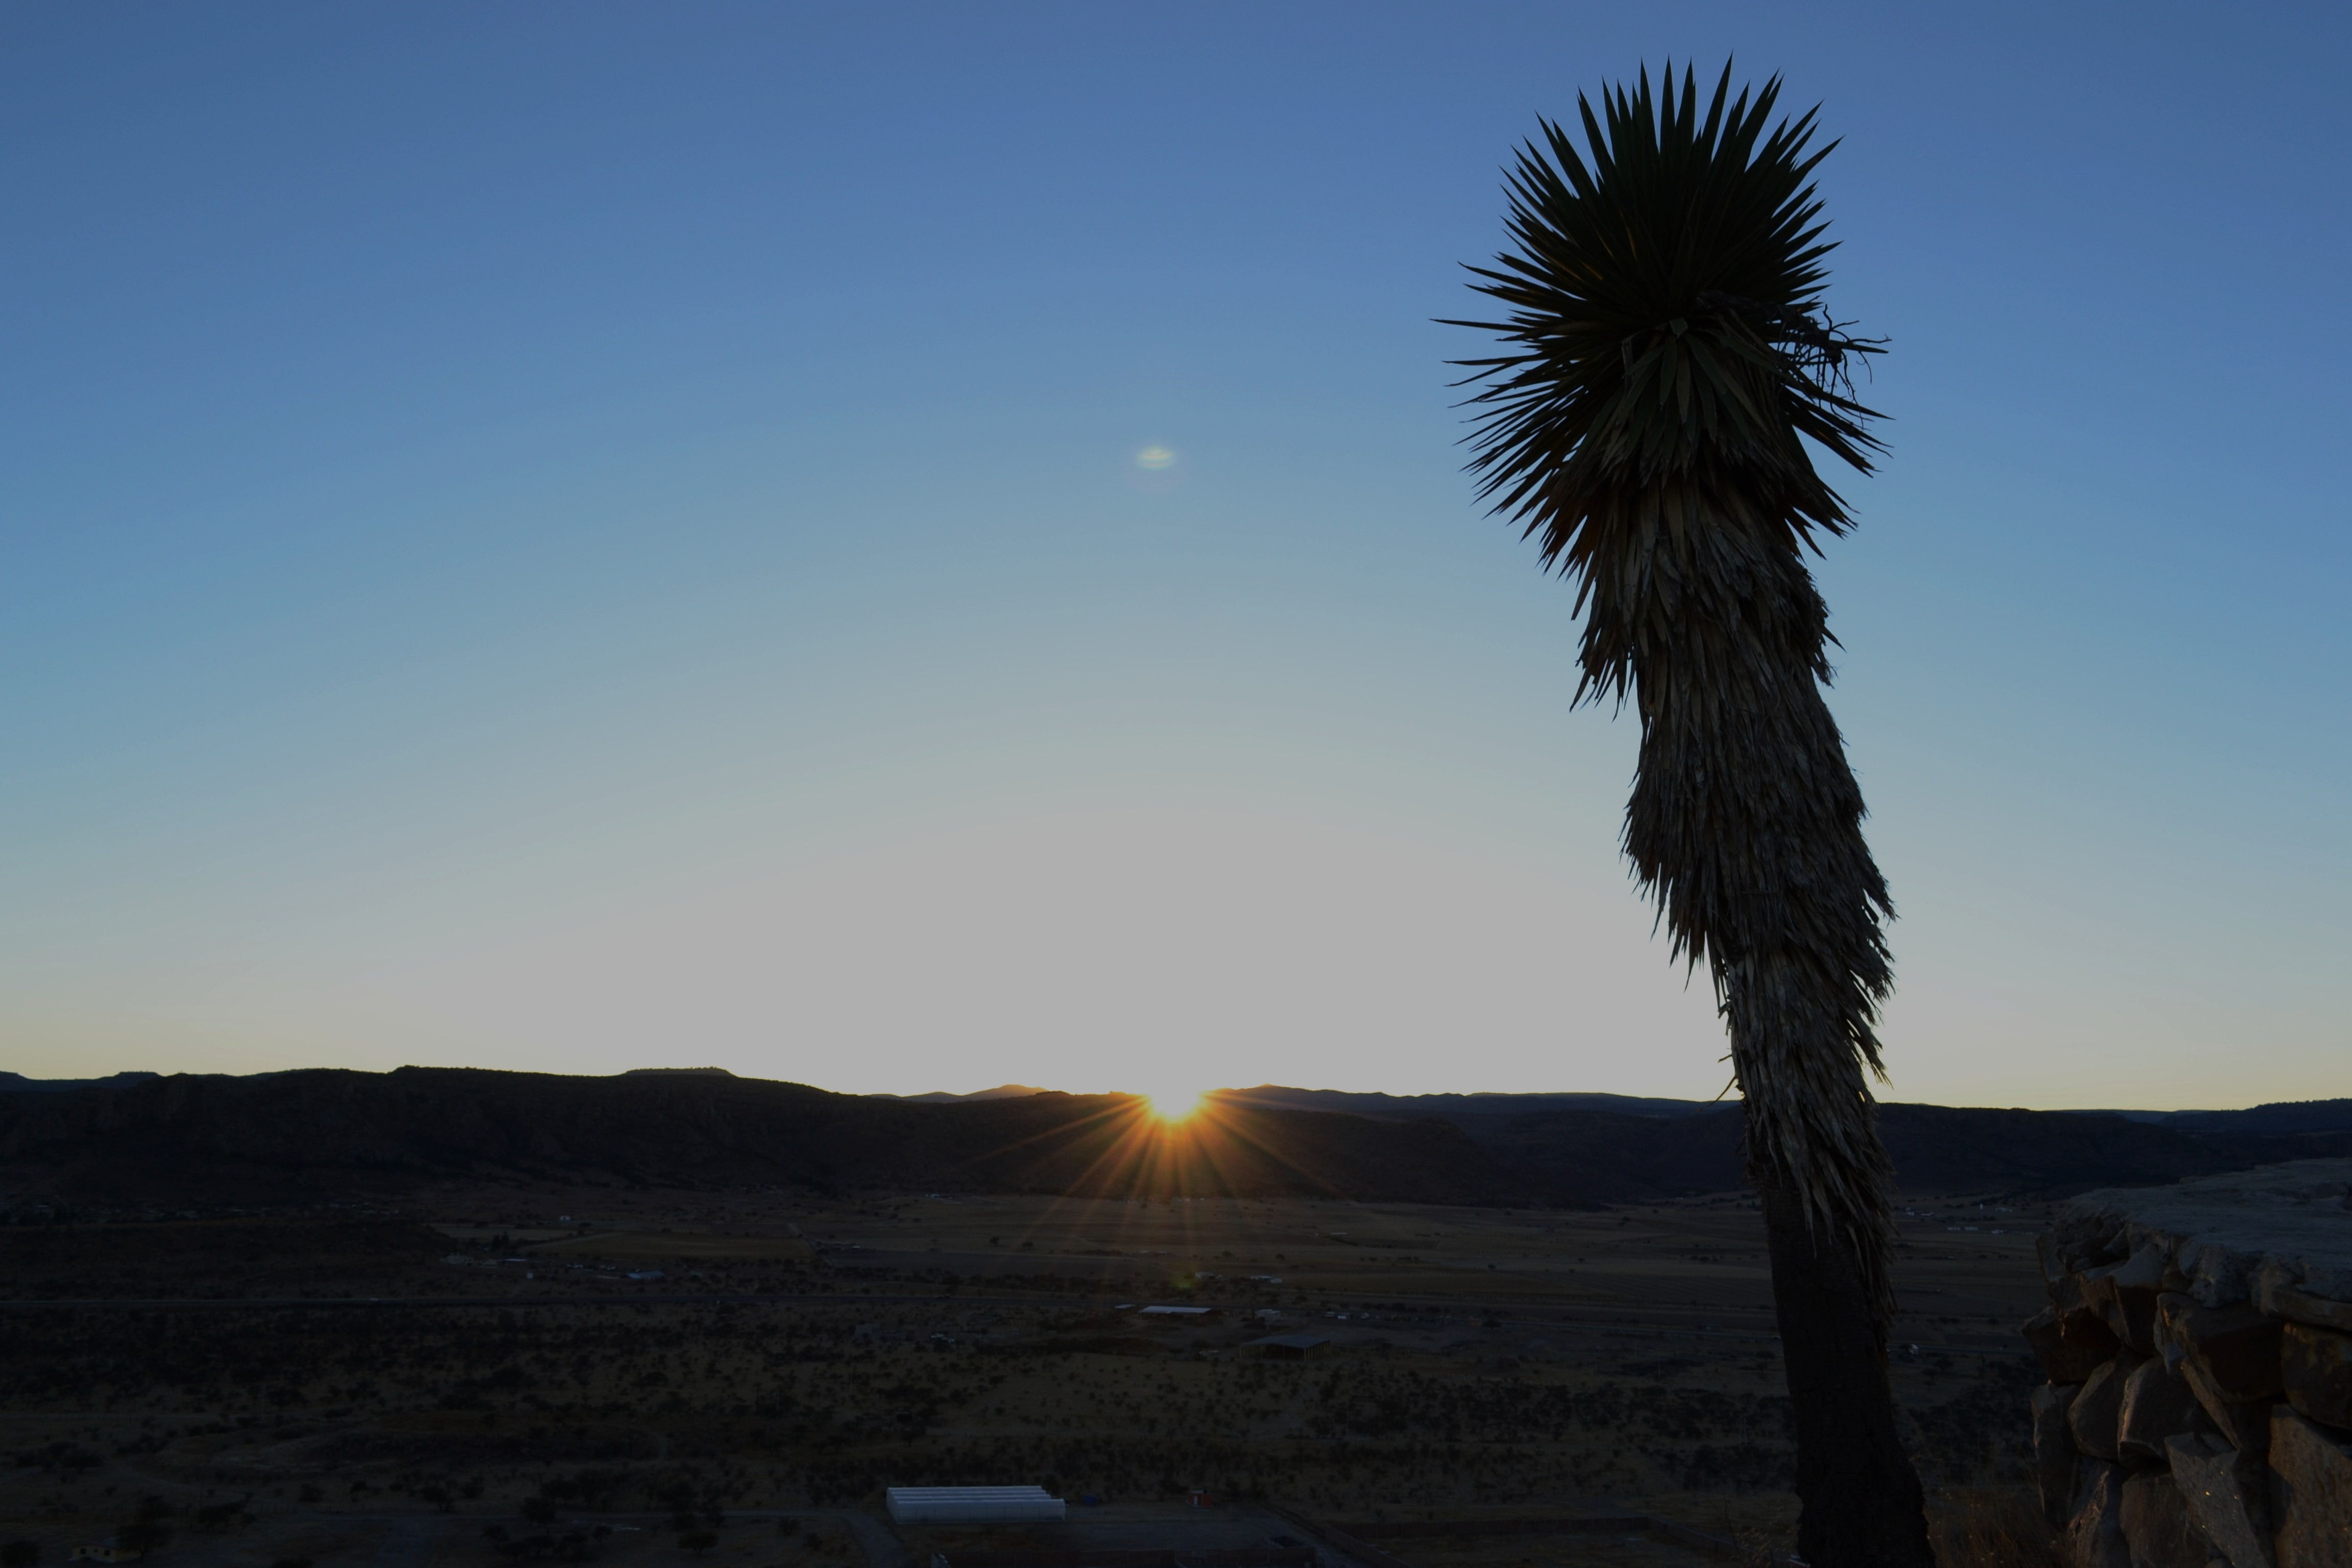
landscape, tree, nature, horizon, wilderness, mountain, cloud, sky, sunrise, sunset, sunlight, morning, hill, desert, dawn, dusk, evening, reflection, mexico, casablanca, durango, natural environment, atmospheric phenomenon, woody plant, arecales